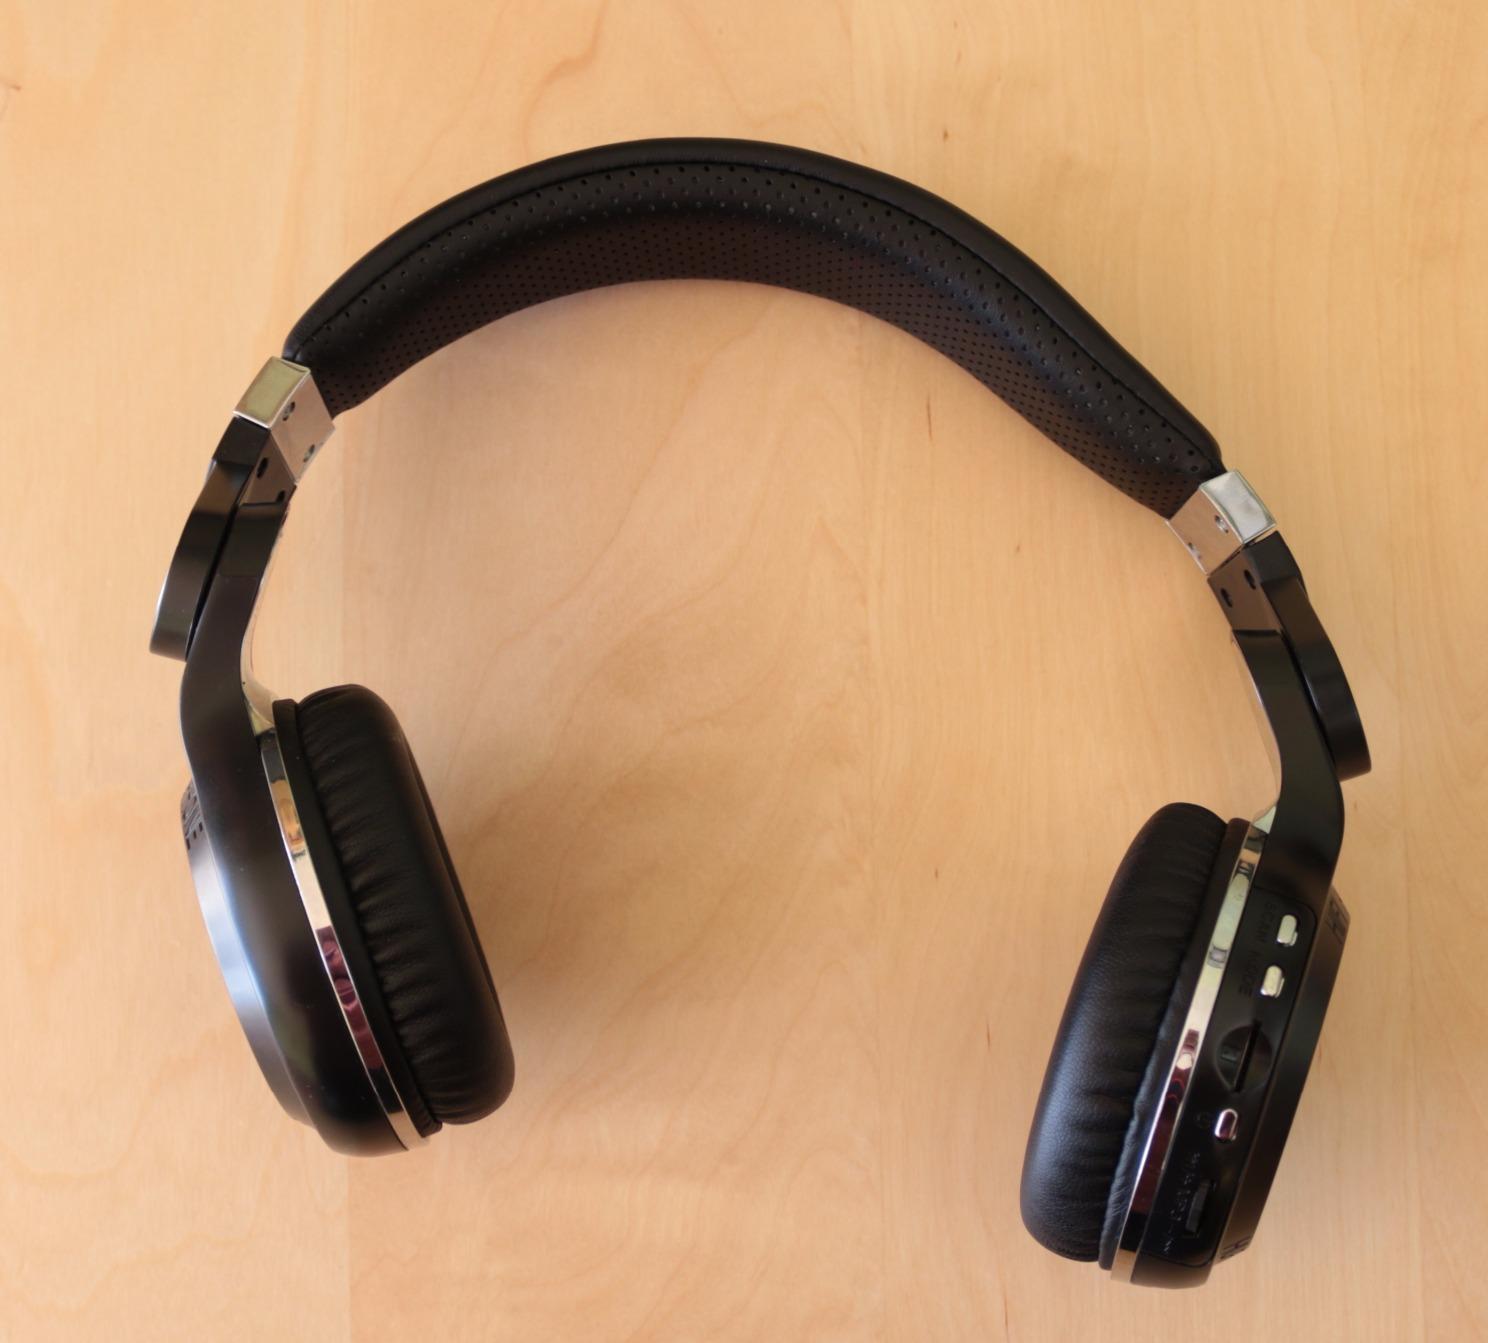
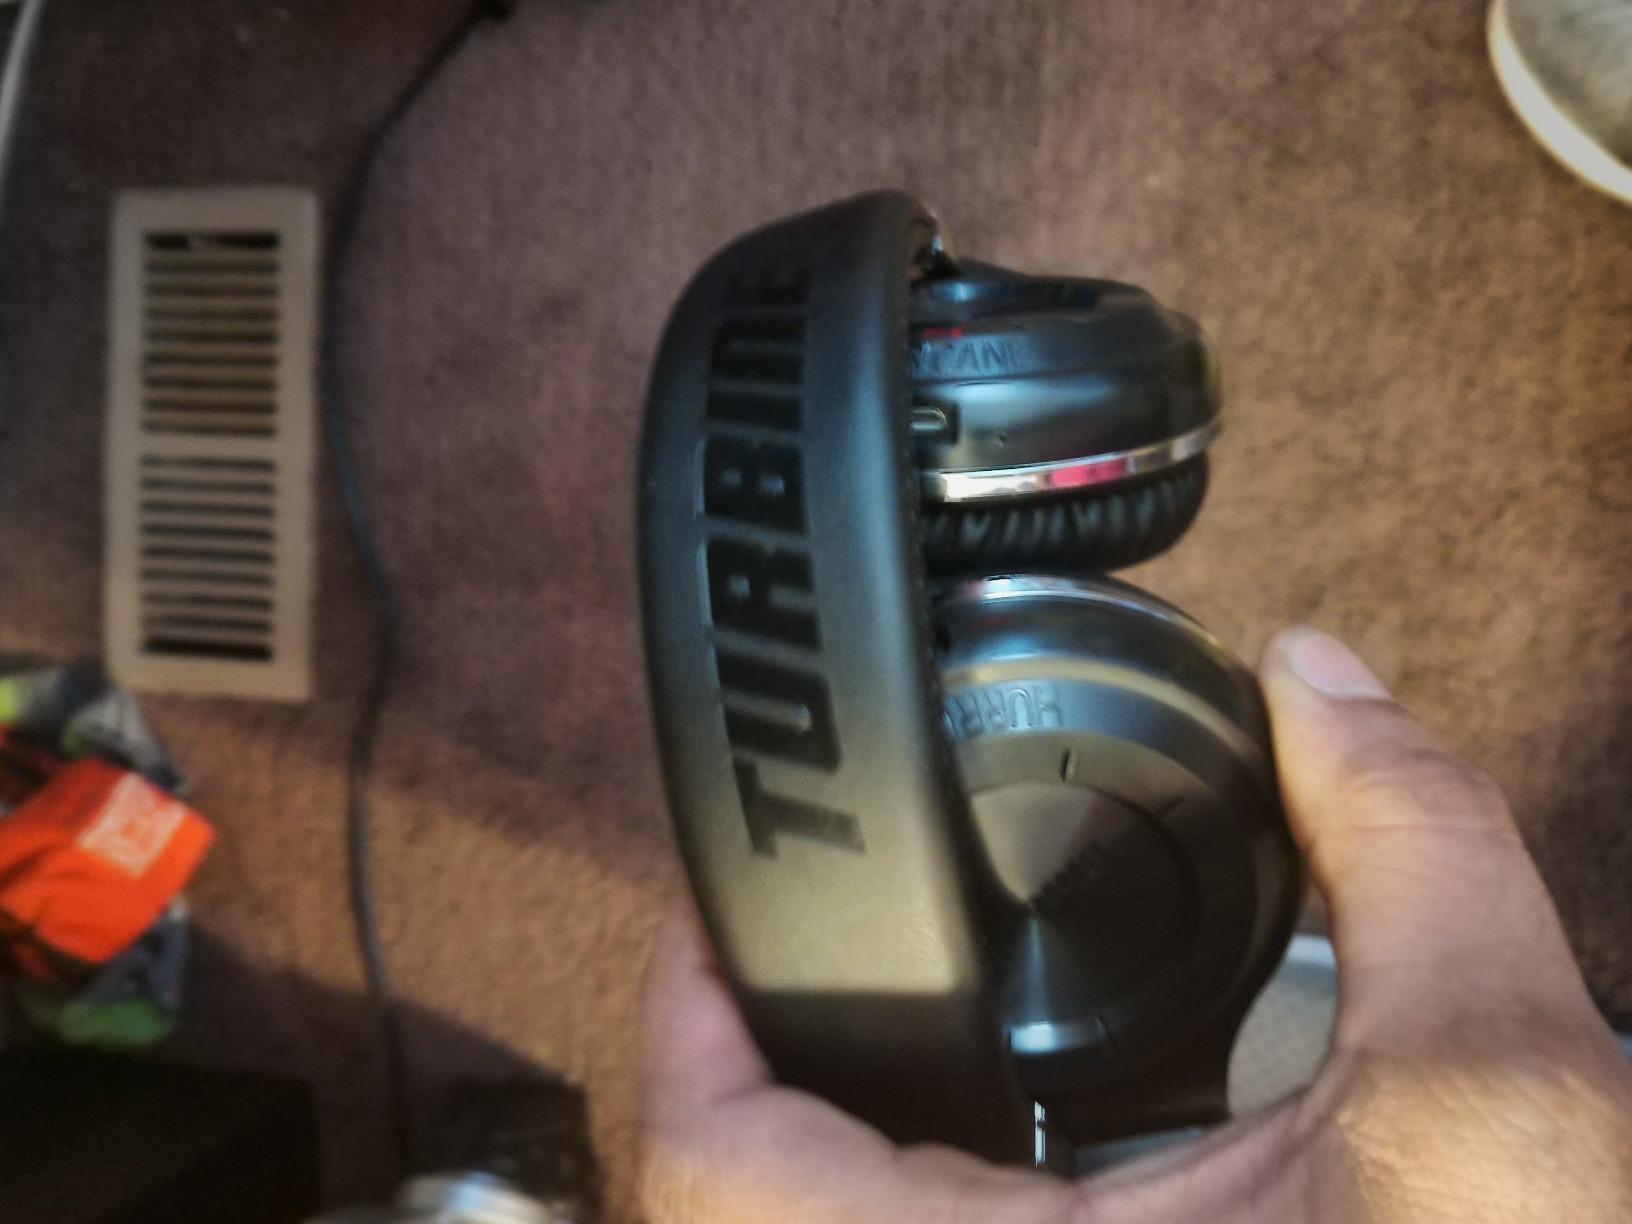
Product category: headphones
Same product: no